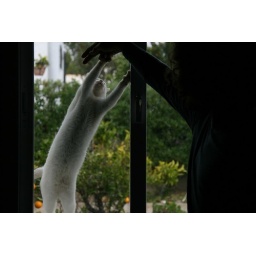
One of our two wild house cats in Spain playing it safe outside the window